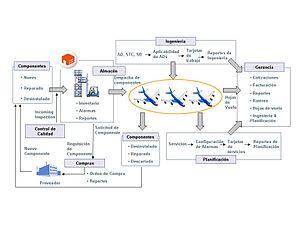
Architecture métier.
Une base de données, permet de stocker et de retrouver l'intégralité de données brutes ou d'informations en rapport avec un thème ou une activité ; celles-ci peuvent être de natures différentes et plus ou moins reliées entre elles. En effet, leurs données peuvent y être très structurées, ou bien hébergées sous la forme de données brutes déstructurées qui, dans ce cas, seront ensuite parcourues de manière organisée au moment de la lecture via des moteurs spécifiques. Une base de données peut être localisée dans un même lieu et sur un même support informatisé, ou réparties sur plusieurs machines à plusieurs endroits.
En informatique, architecture désigne la structure générale inhérente à un système informatique, l'organisation des différents éléments du système et des relations entre les éléments. Cette structure fait suite à un ensemble de décisions stratégiques prises durant la conception de tout ou partie du système informatique, par l'exercice d'une discipline technique et industrielle du secteur de l'informatique dénommée elle aussi architecture, et dont le responsable est l'architecte informatique.